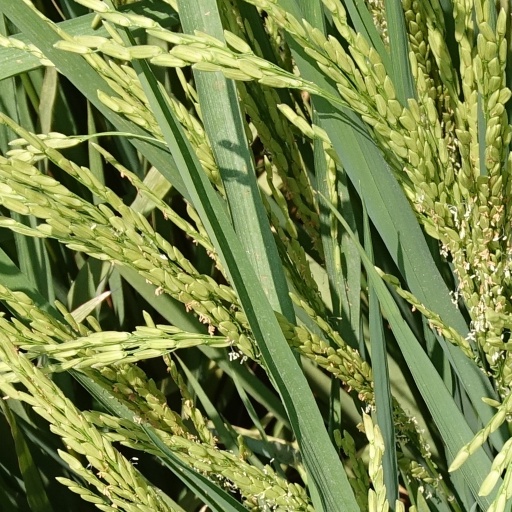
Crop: rice